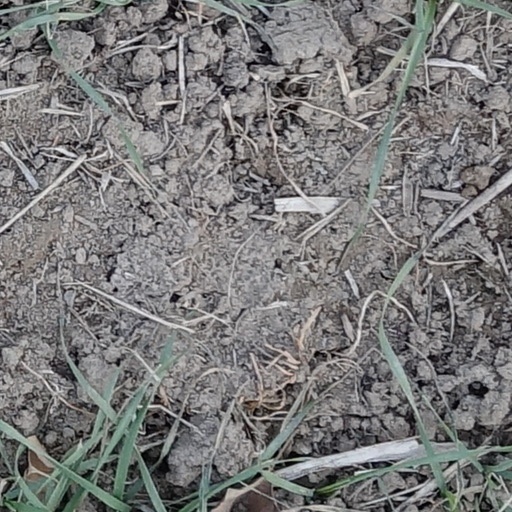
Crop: wheat